Voldemar Linnamägi

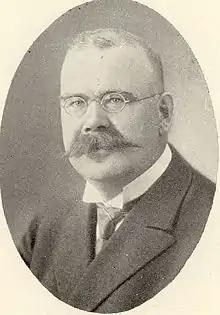
Voldemar Linnamägi

Voldemar Linnamägi (4 November 1881 Tallinn – 2 January 1948) was an Estonian politician. He was a member of I Riigikogu.